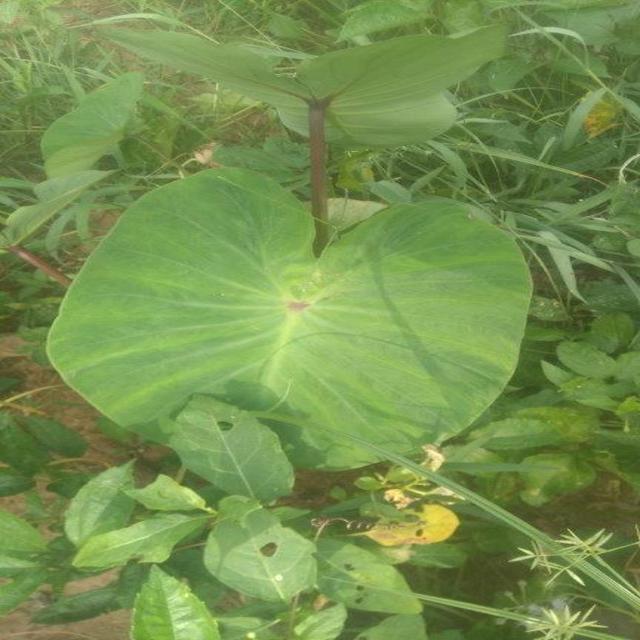
Label: Healthy